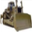
Label: tractor